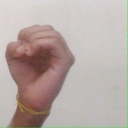
अक्षर: ऊ